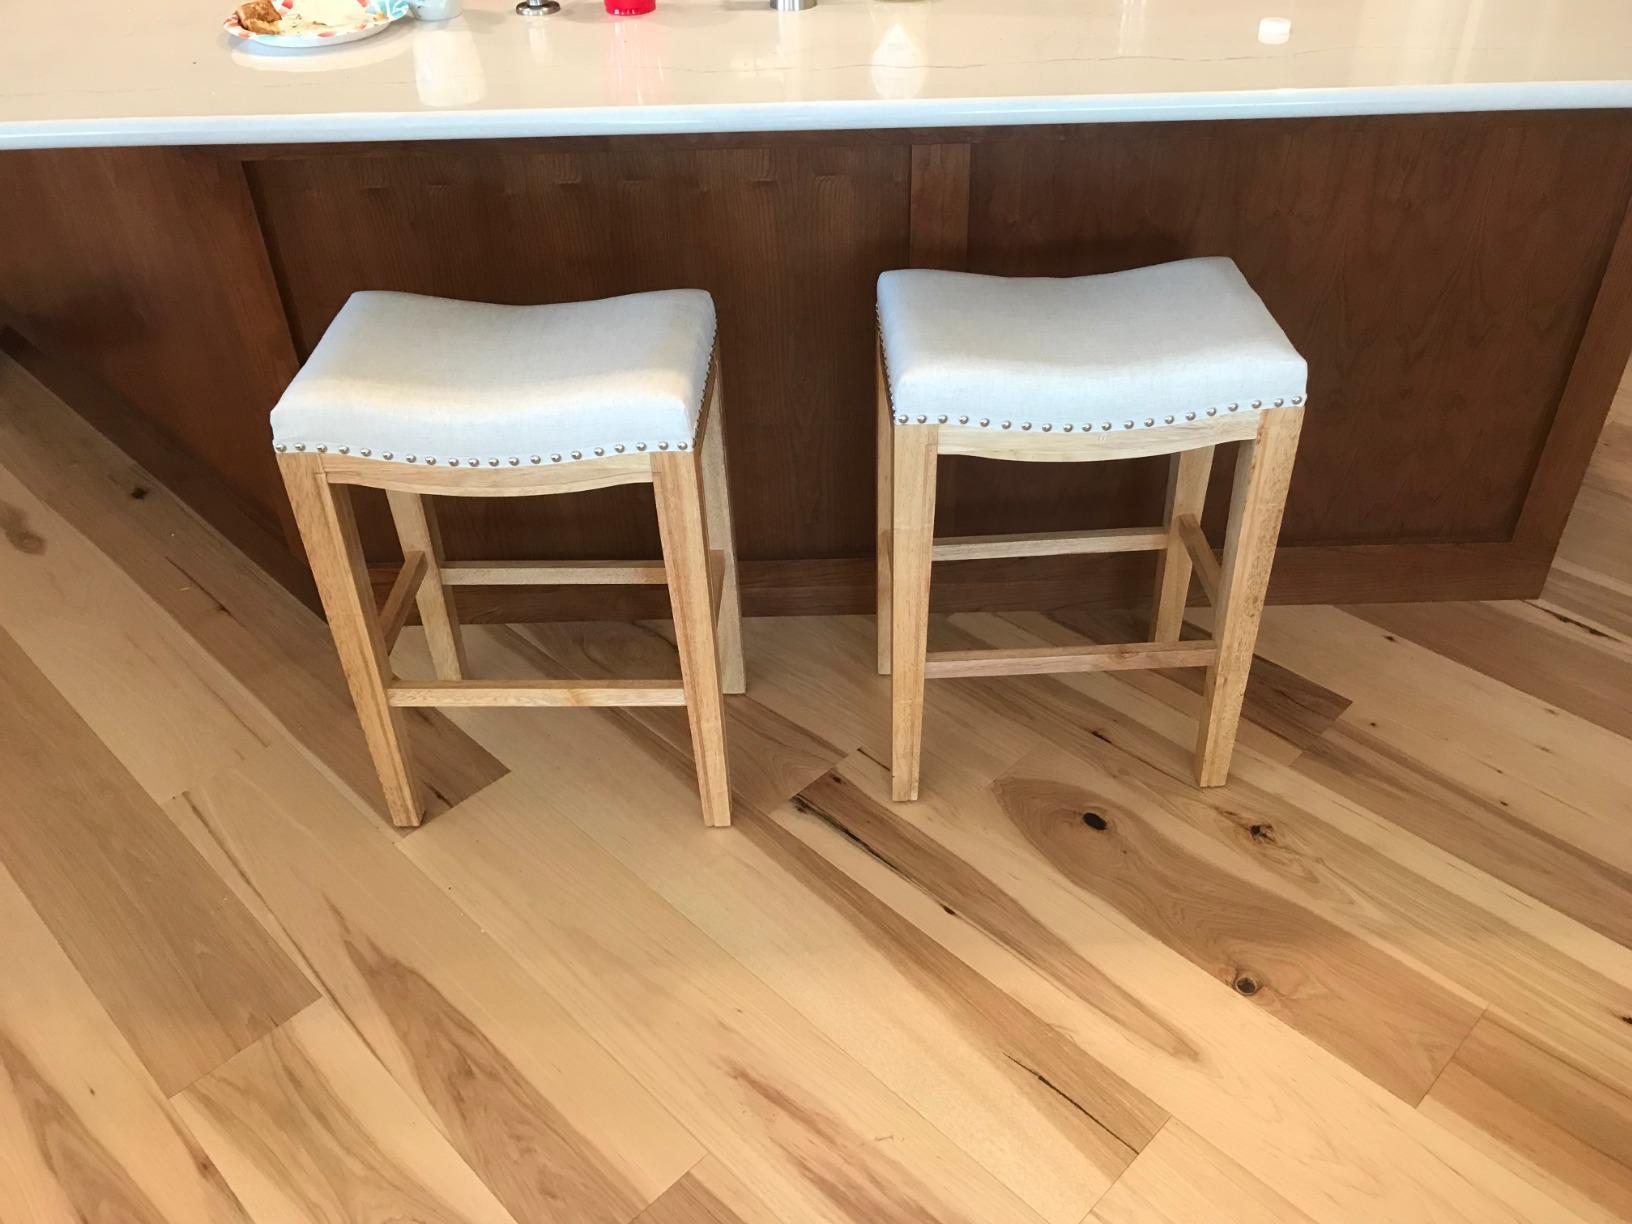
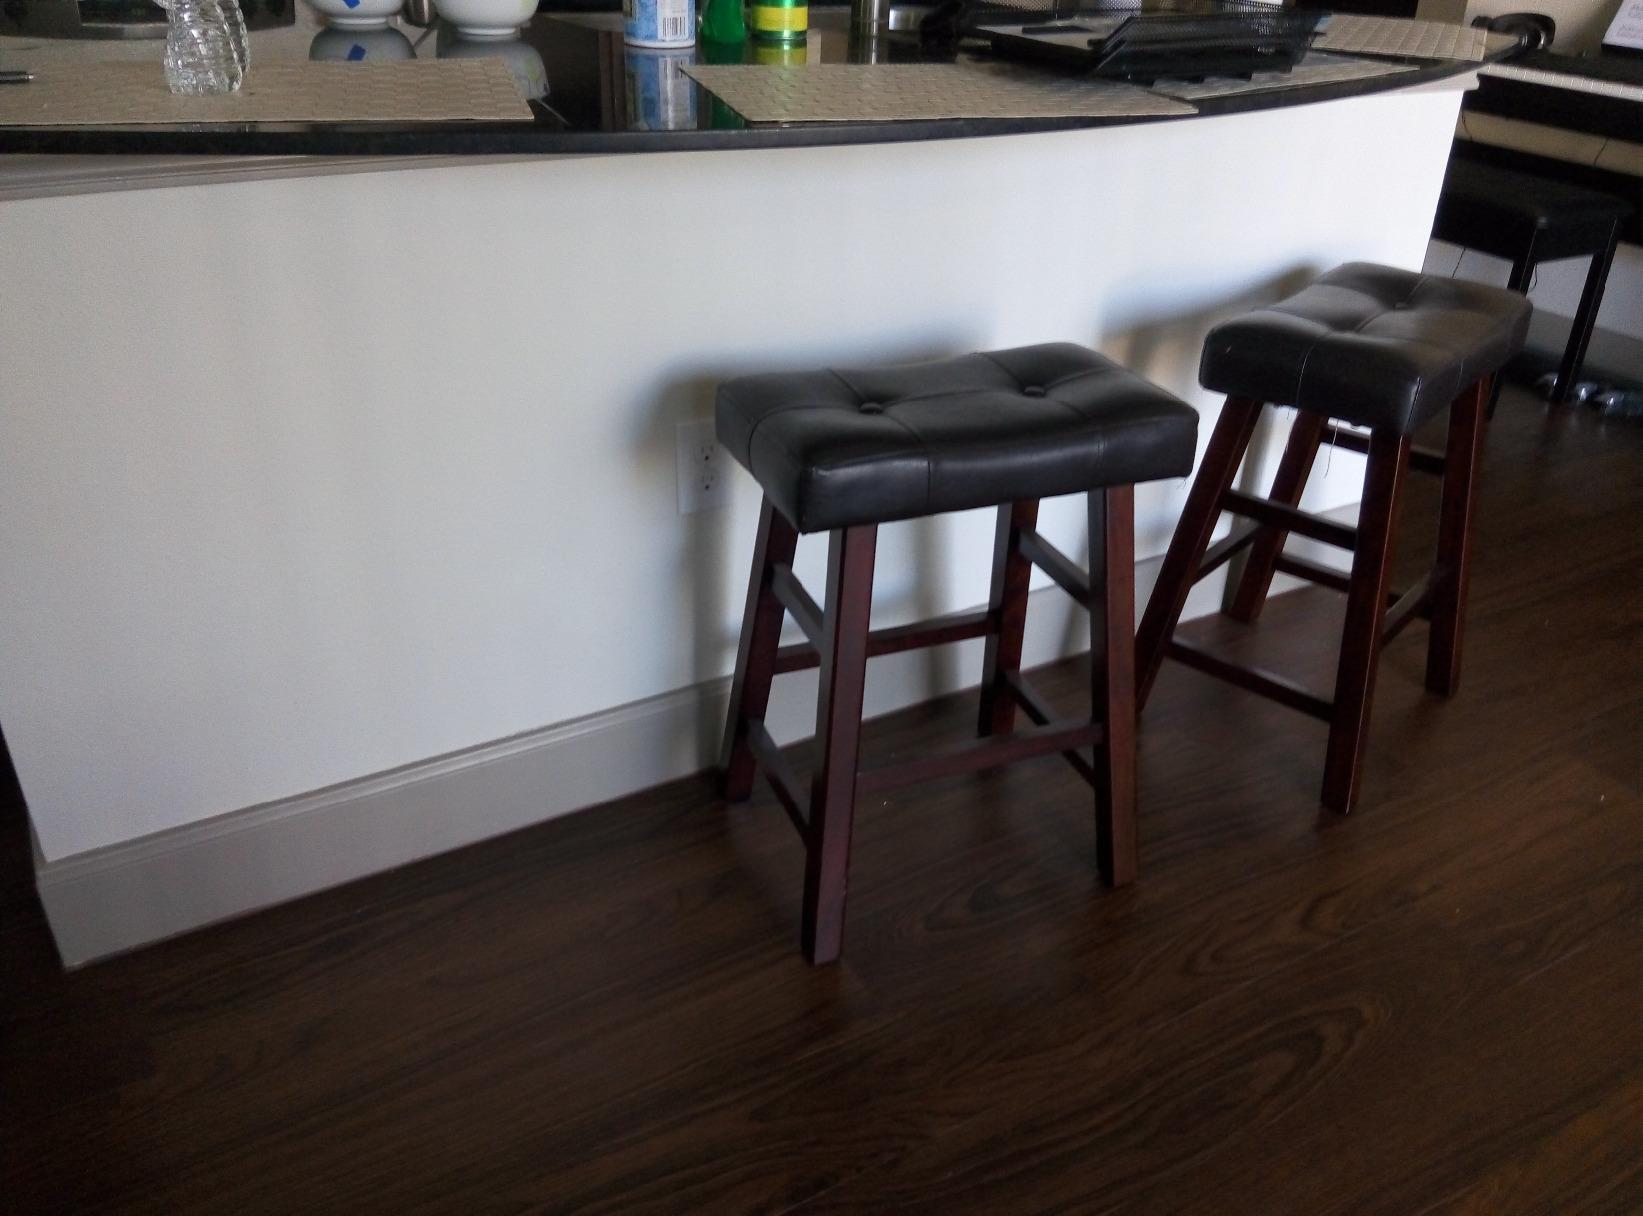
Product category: stool
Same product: no